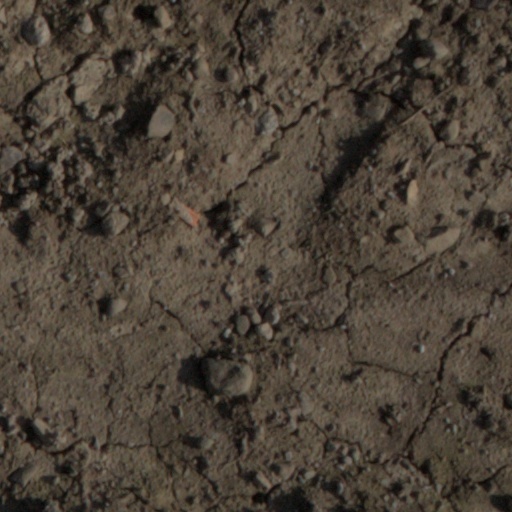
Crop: wheat